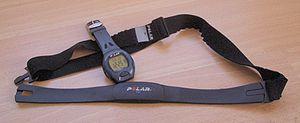
Le cardiofréquencemètre est un appareil qui permet de mesurer avec précision le rythme cardiaque.